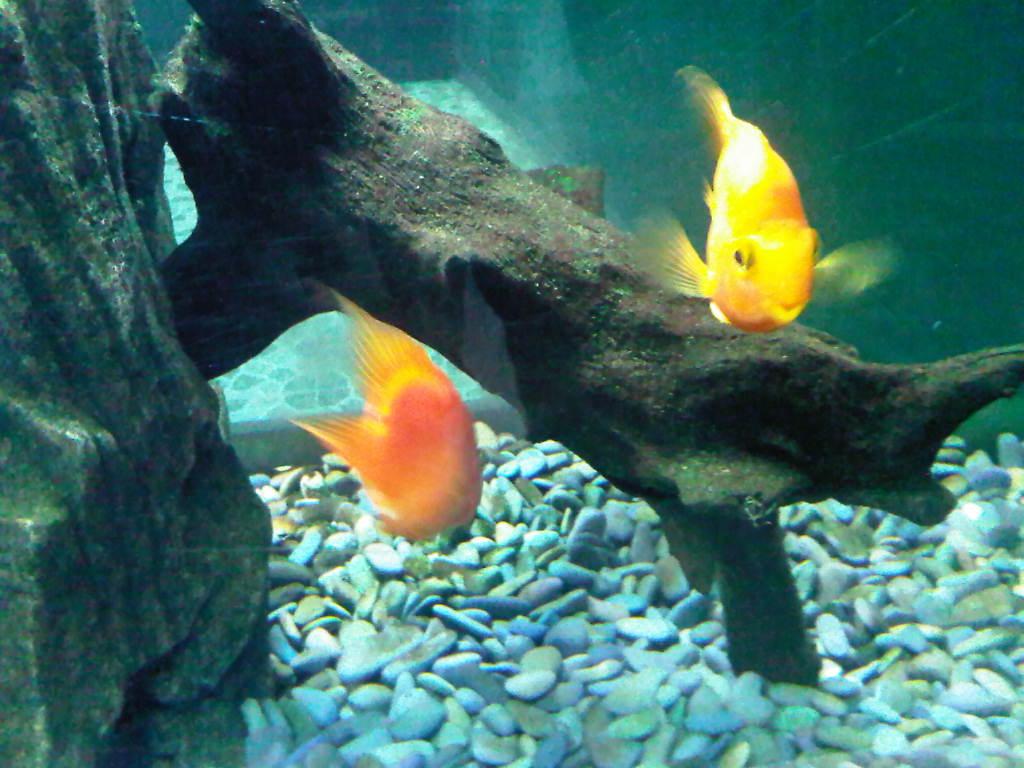
Mazingira mazuri yanayoonesha samaki wawili waliopo ndani ya maji, waliozungukwa na mawe madogomadogo pamoja na miamba kandokando yake.